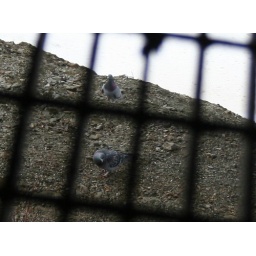
Shot from the catwalk under the new Eel river bridge with the zoom lens, on manual focus.